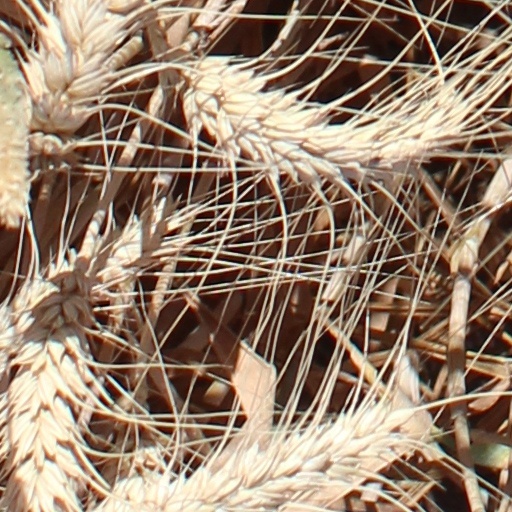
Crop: wheat